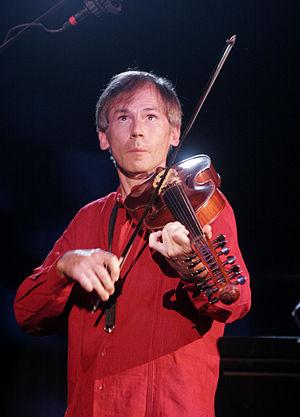
Garth Knox, né le 8 octobre 1956 à Dublin en Irlande, est un musicien écossais, altiste, interprète de musique contemporaine, dont le répertoire s'étend de la musique médiévale à celle du XXIᵉ siècle.